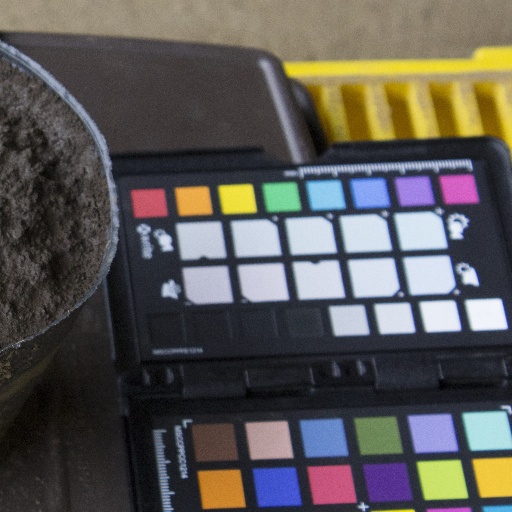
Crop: soybean